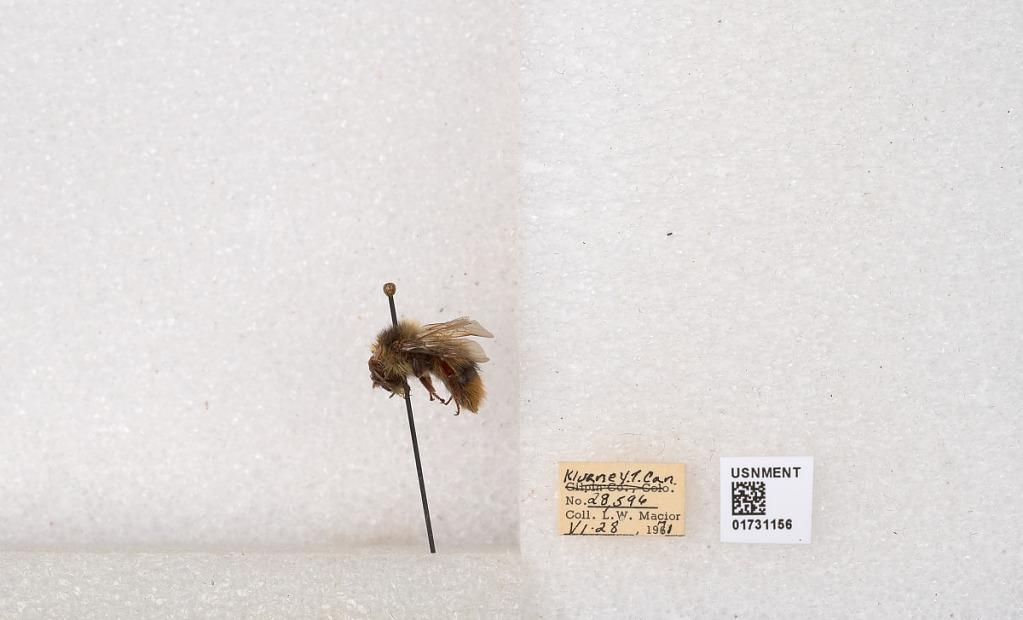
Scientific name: Bombus kirbyellus
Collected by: L. Macior
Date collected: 1971-6-28
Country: Canada
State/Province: Yukon Territory
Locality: Kluane National Park and Reserve
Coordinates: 60.7493, -139.504